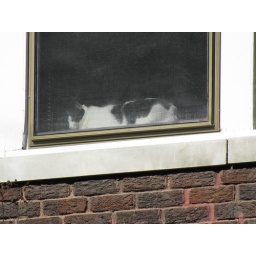
Baby sleeping in the window while its humans are at work.